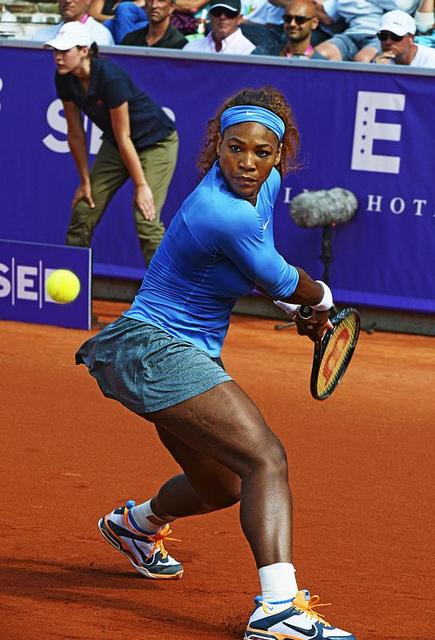
một người phụ nữ đang vung vợt để đánh quả bóng tennis